Mount Assurance

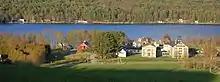
View from Mount Assurance, Enfield, New Hampshire

Mount Assurance is a mountain in New Hampshire, United States. It is close to Enfield and Mascoma Lake. It is possible to hike up the mountain.